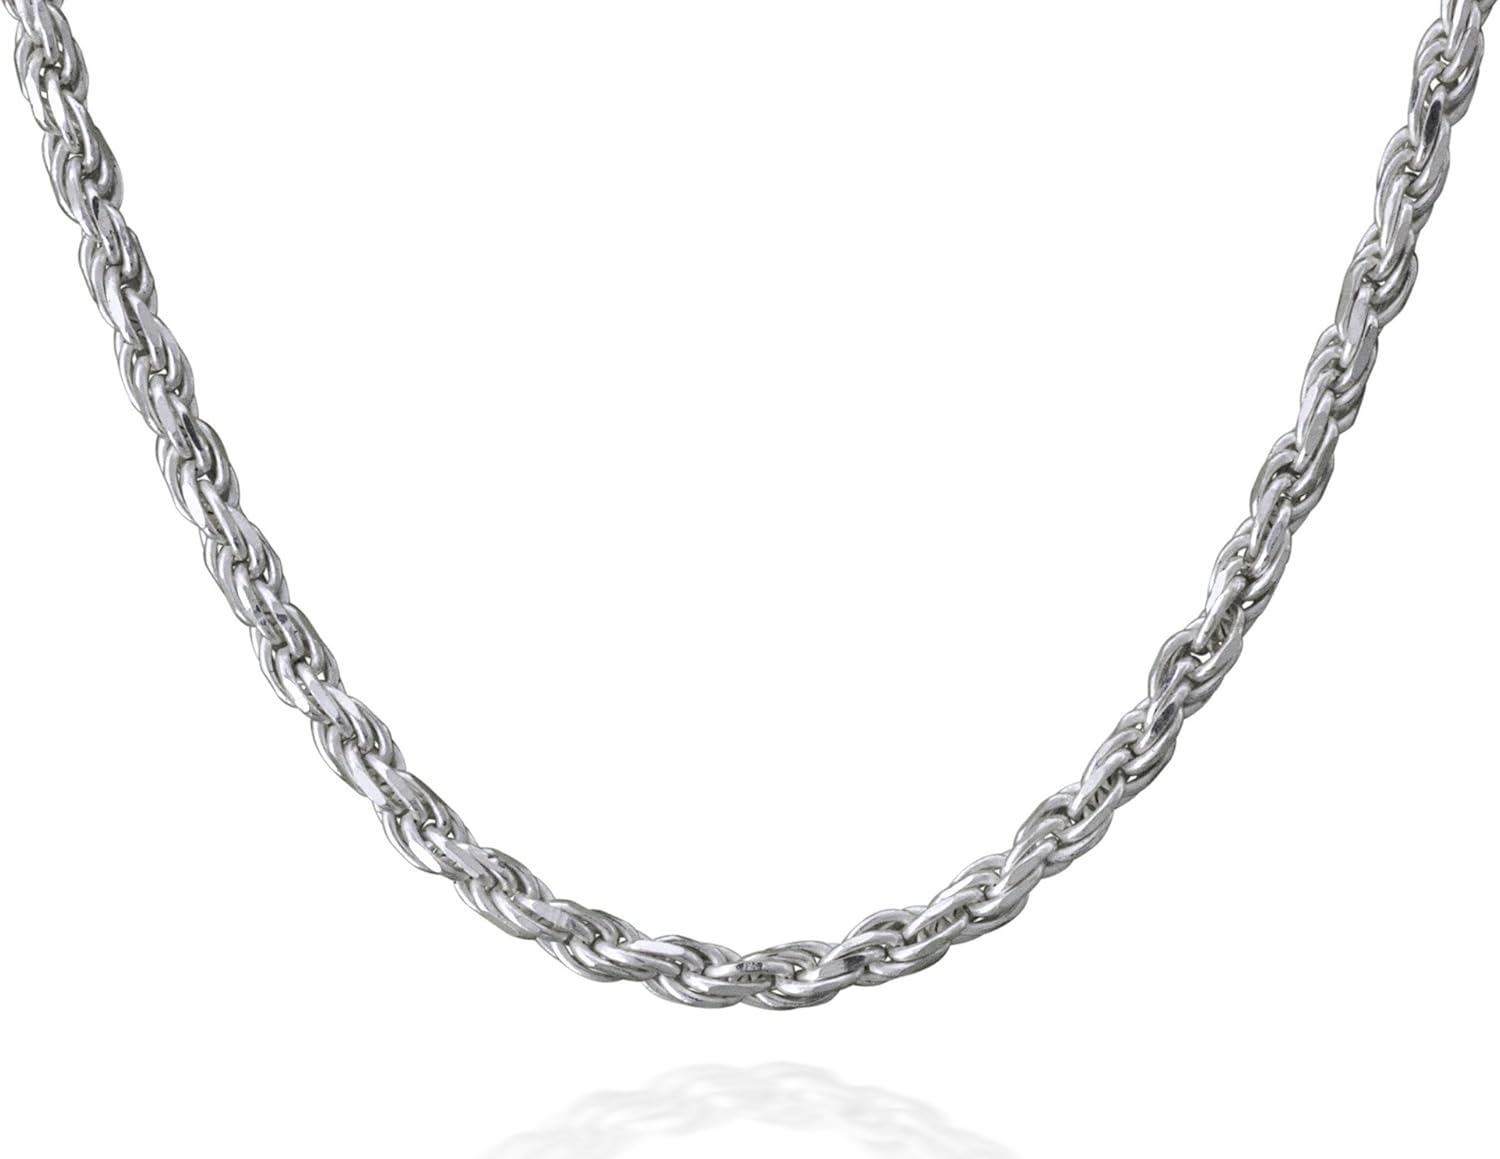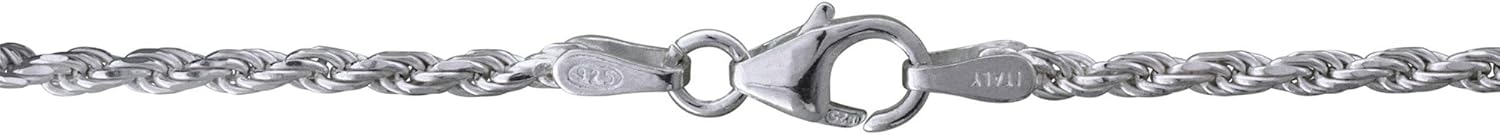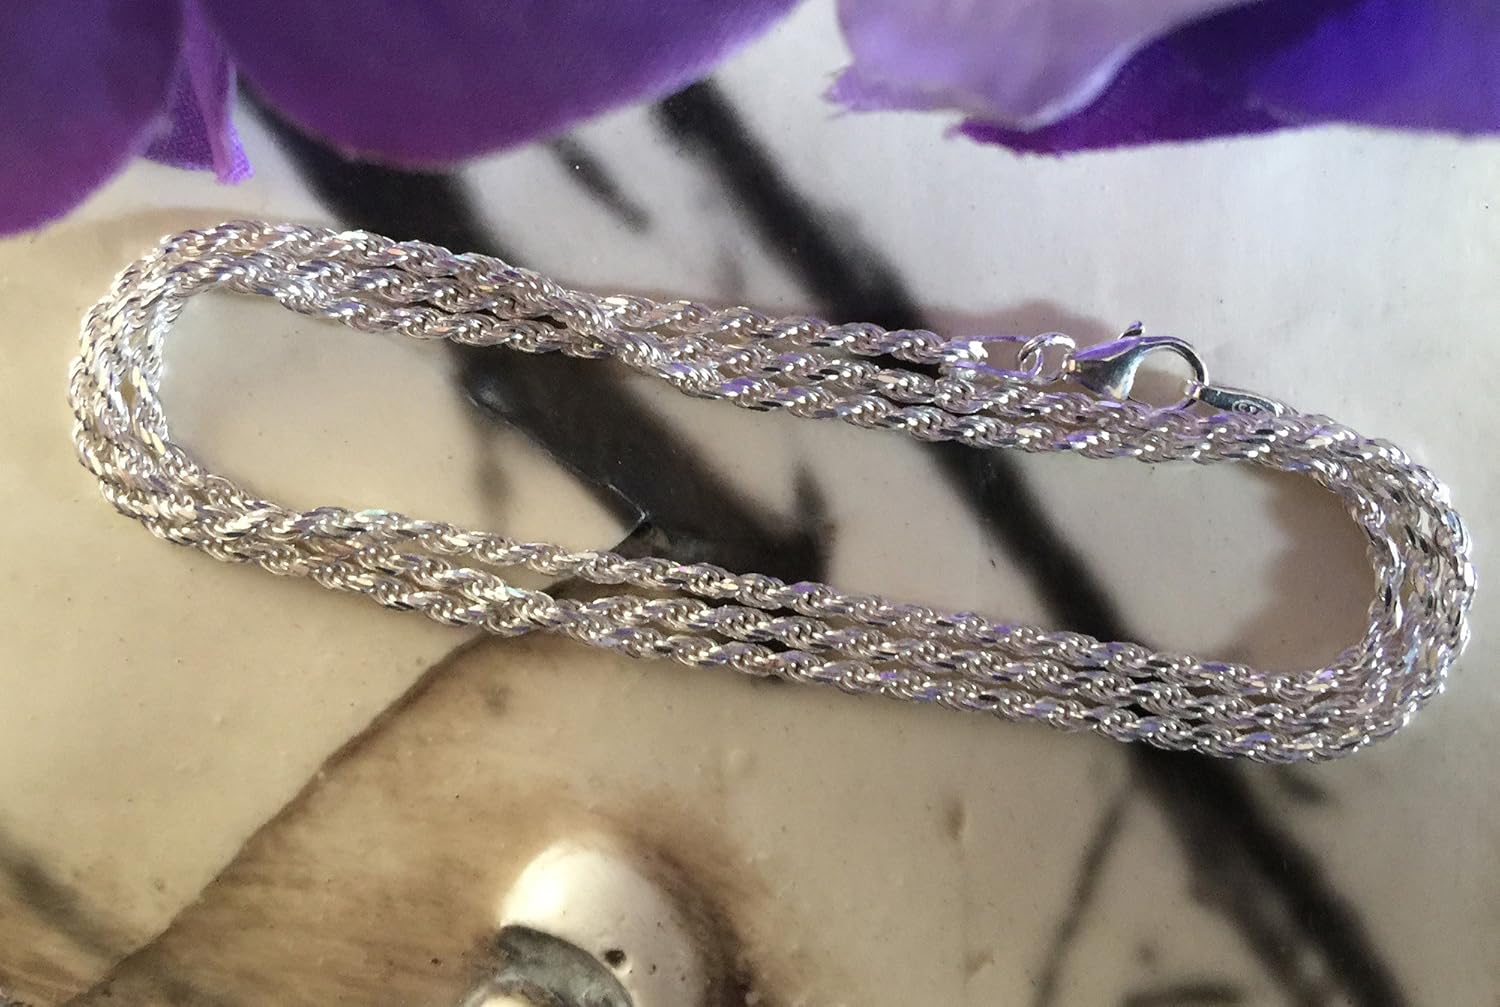
Italian Solid Sterling Silver Diamond Cut Rope Chain, 20 Inches in Length, 1.4 mm Width
Category: AMAZON FASHION
BELOW WHOLESALE PRICE! CLOSEOUT SALE! Our sterling silver round rope chain is an example of fine craftsmanship. With classic shine and sophistication, the sterling silver diamond-cut rope chain complements an array of designs. Thick, smooth and flexible, the sterling silver rope chain offers a reflective, luminous shine and a striking shape. You will love the luxurious feel of this silver chain as it decadently drapes on your skin like silvery silk. Chain is available in bracelets lengths of 7, 8, and 9 inches or necklace lengths of 16, 18, 20, 22, 24, and 30 inches. Chain measures a thick 2 millimeters in diameter with a heavy sterling silver gram weight. The curved lobster claw clasp provides a classic and secure finish. Packaged in an organza gift bag, this .925 sterling silver chain makes an ideal gift for you or someone special!
Features: CLOSE-OUT SALE. Every chain priced at $5.99! | SOLID, GENUINE STERLING SILVER | LEAD AND NICKEL FREE - Hypoallergenic | HAND SELECTED and IMPORTED from ITALY | ACT QUICKLY before they are all sold out!